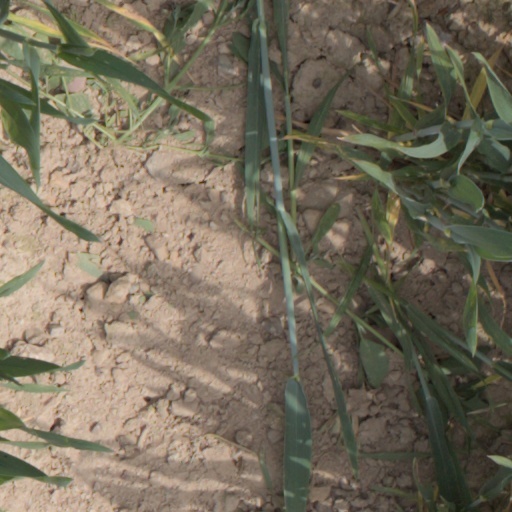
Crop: wheat